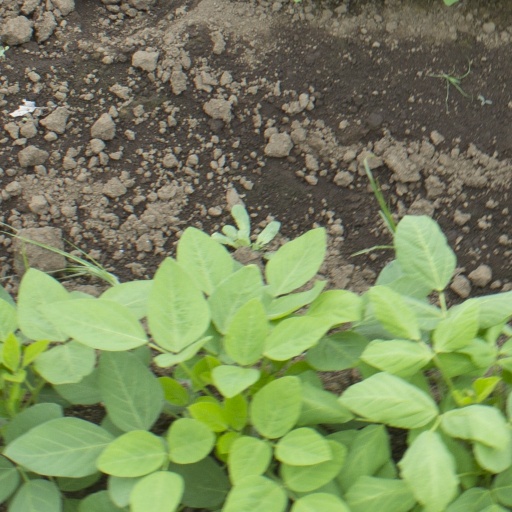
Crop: soybean